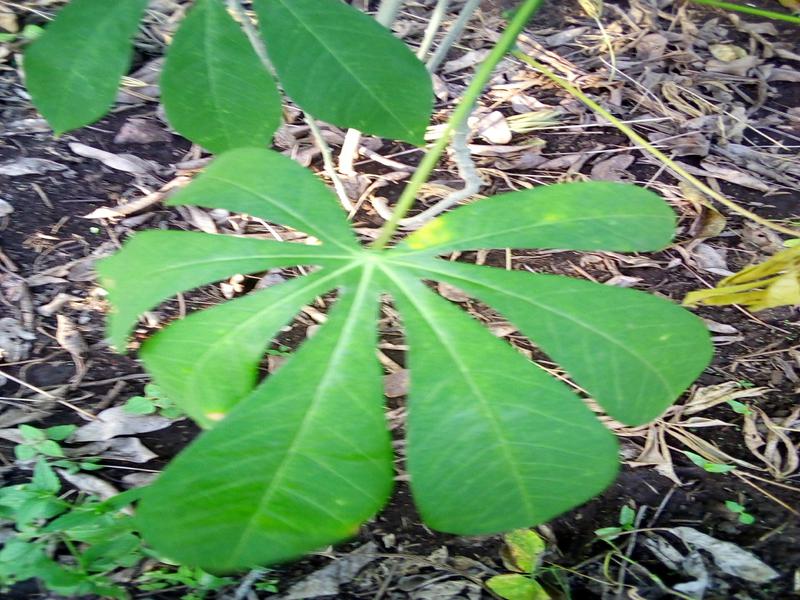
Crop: cassava
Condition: mosaic_disease